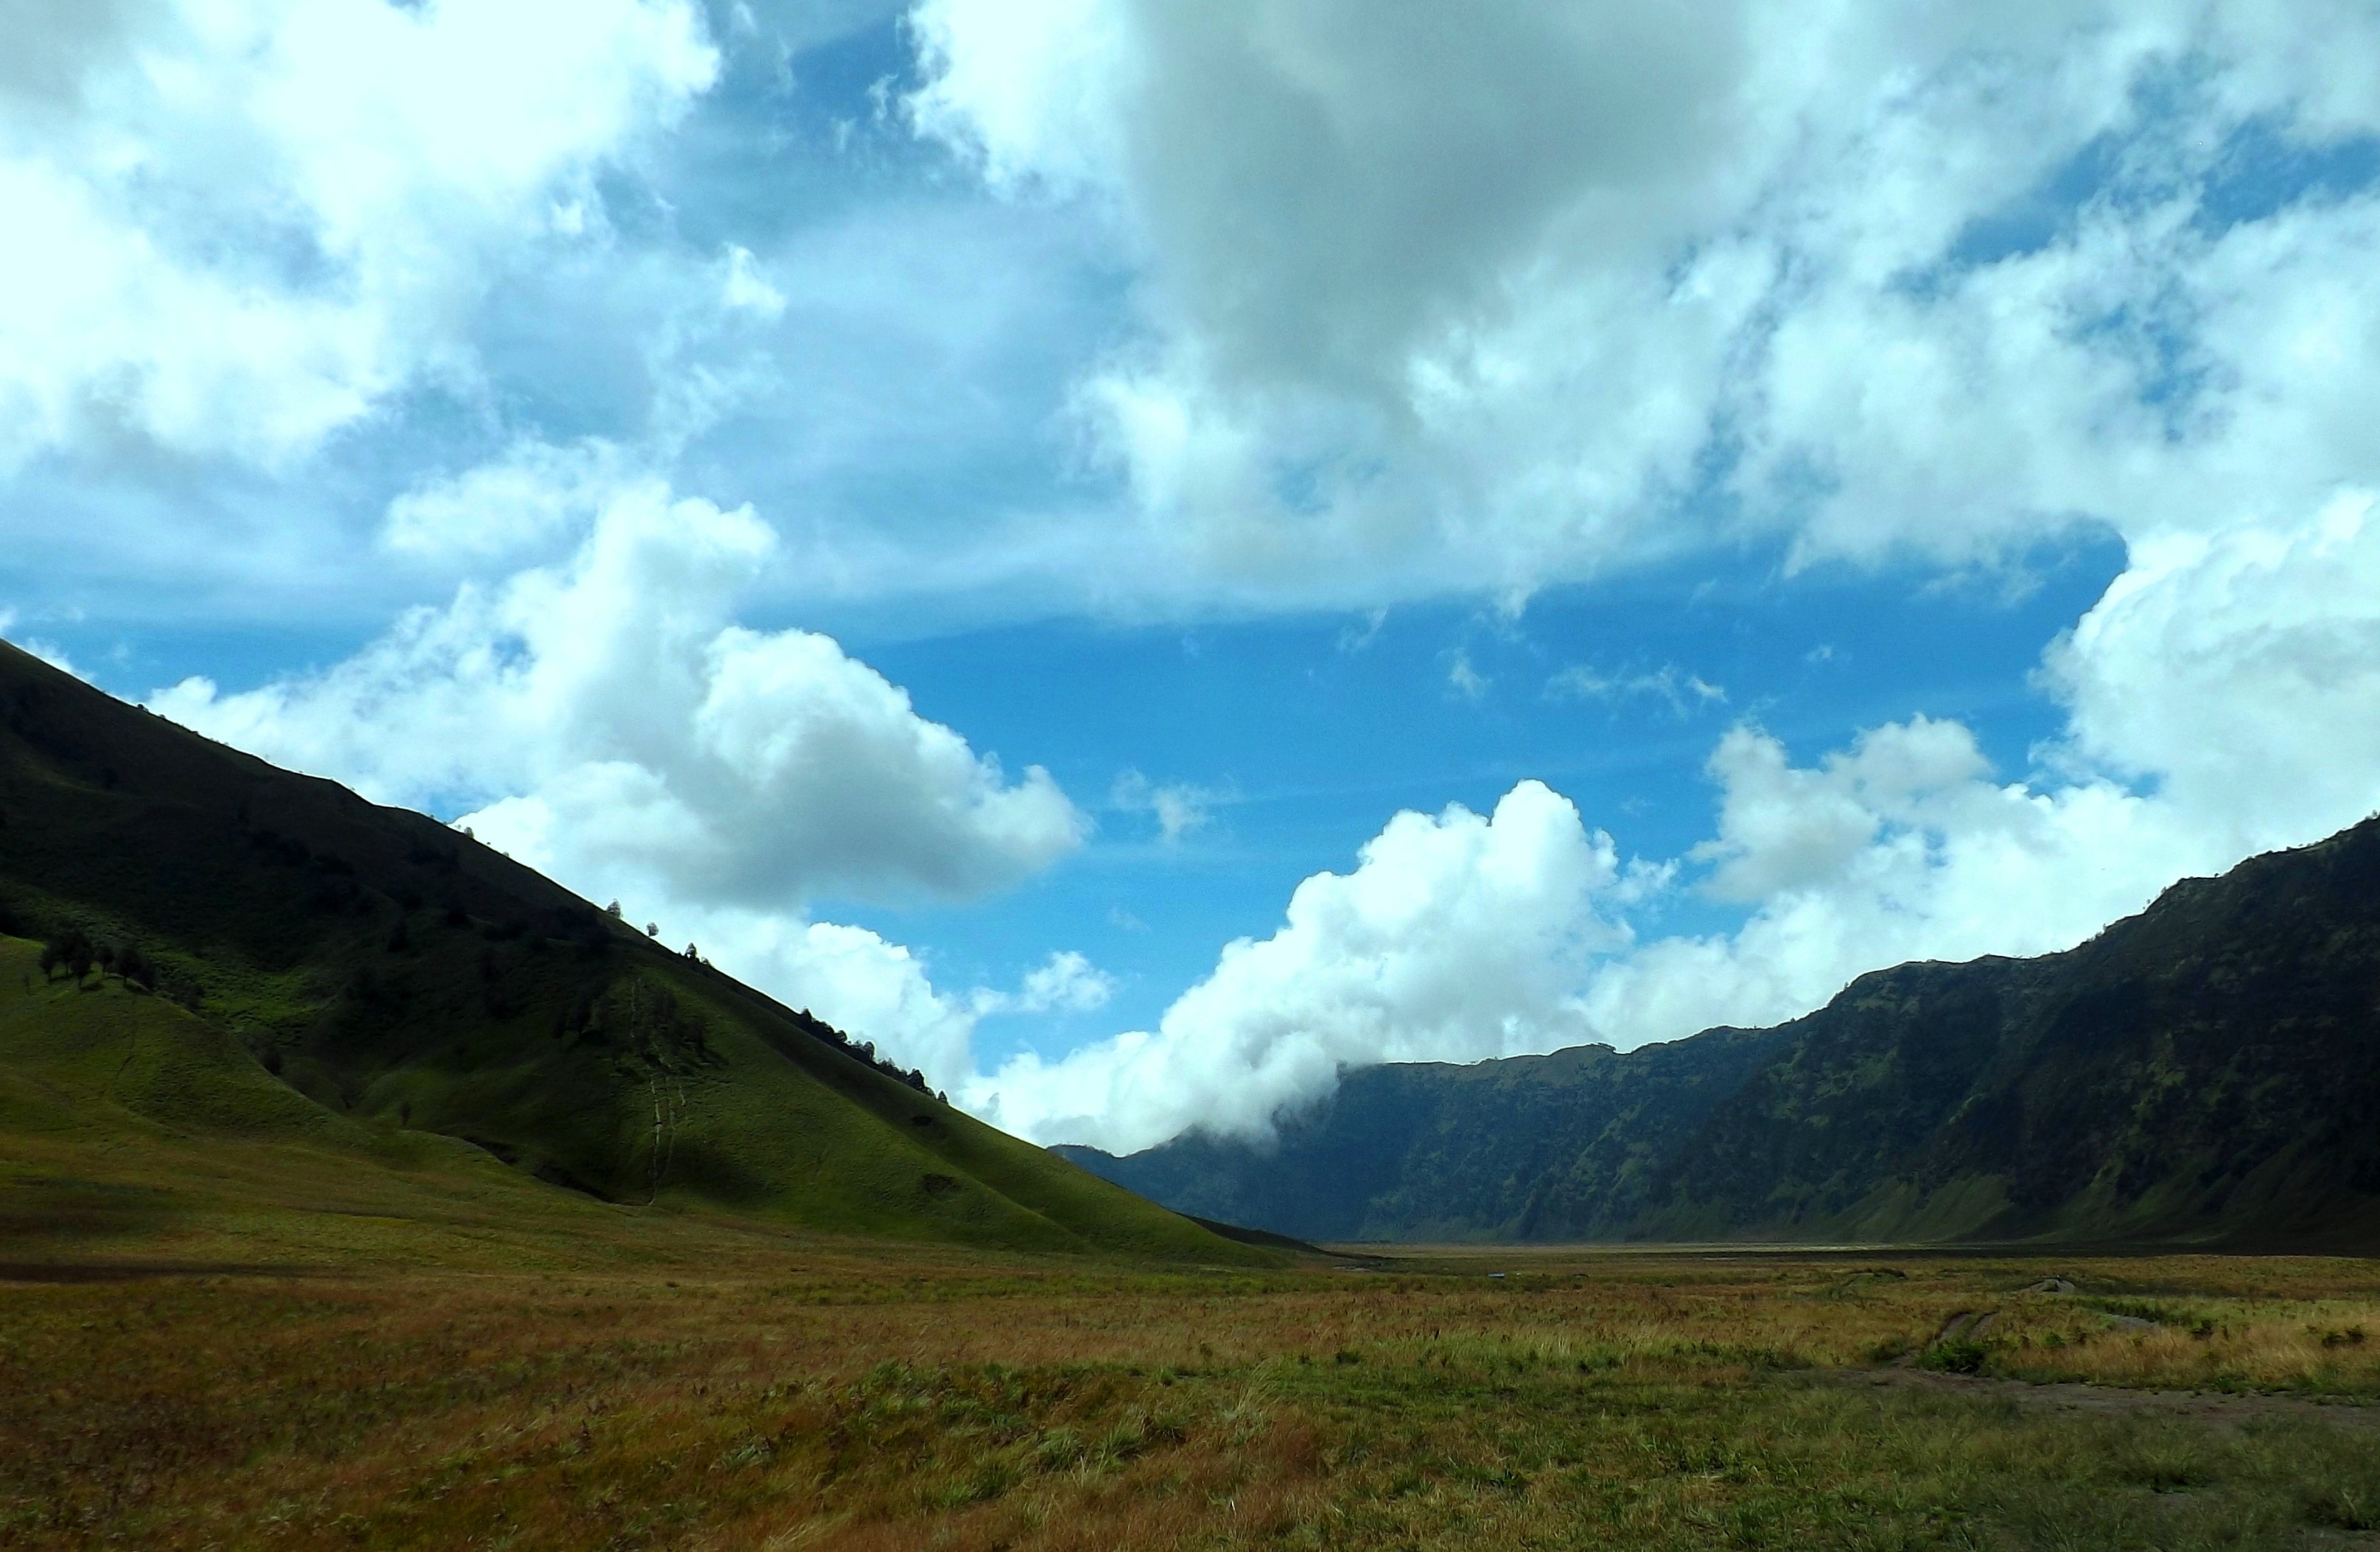
landscape, nature, grass, horizon, mountain, cloud, sky, field, meadow, prairie, morning, hill, valley, mountain range, panorama, green, highland, ridge, plain, mountains, grassland, plateau, indonesia, fell, loch, rural area, landform, bromo, meteorological phenomenon, east java, gunung, geographical feature, atmospheric phenomenon, mountainous landforms, jawa timur, savana